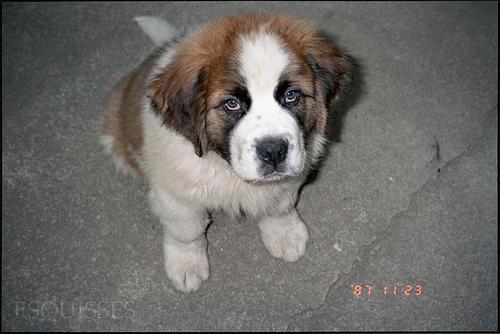
Breed: saint bernard